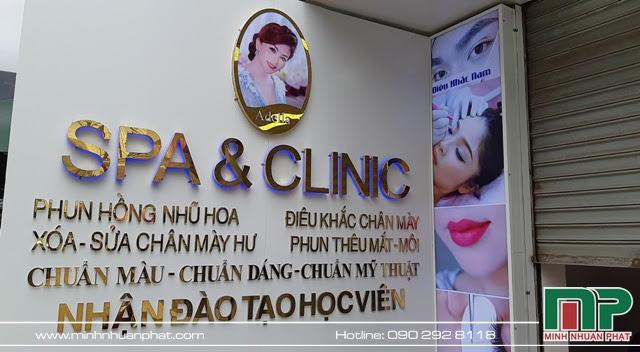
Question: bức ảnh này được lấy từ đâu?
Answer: từ trang www. minhnhuanphat. com